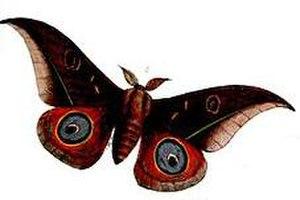
Le genre Leucanella regroupe des papillons appartenant à la famille des Saturniidae.